Johannes Driesch

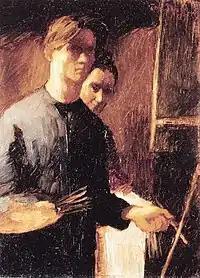
Self-portrait with Wife (1925)

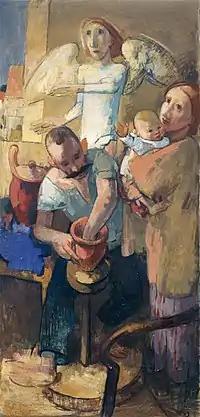
The Potter and His Guardian Angel ( with Driesch and his family)

Johannes Driesch (21 November 1901, Krefeld – 18 February 1930, Erfurt) was a German painter, graphic artist, ceramicist and book cover designer. His favorite subjects were his wife, Lydia, and their children.